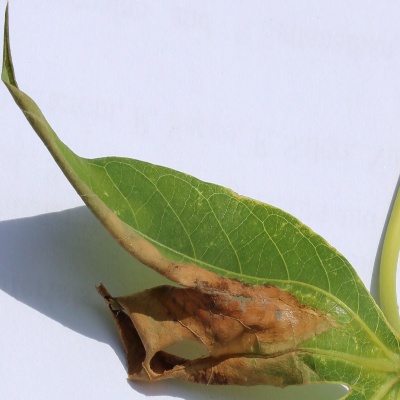
Crop: Cassava
Condition: bacterial blight